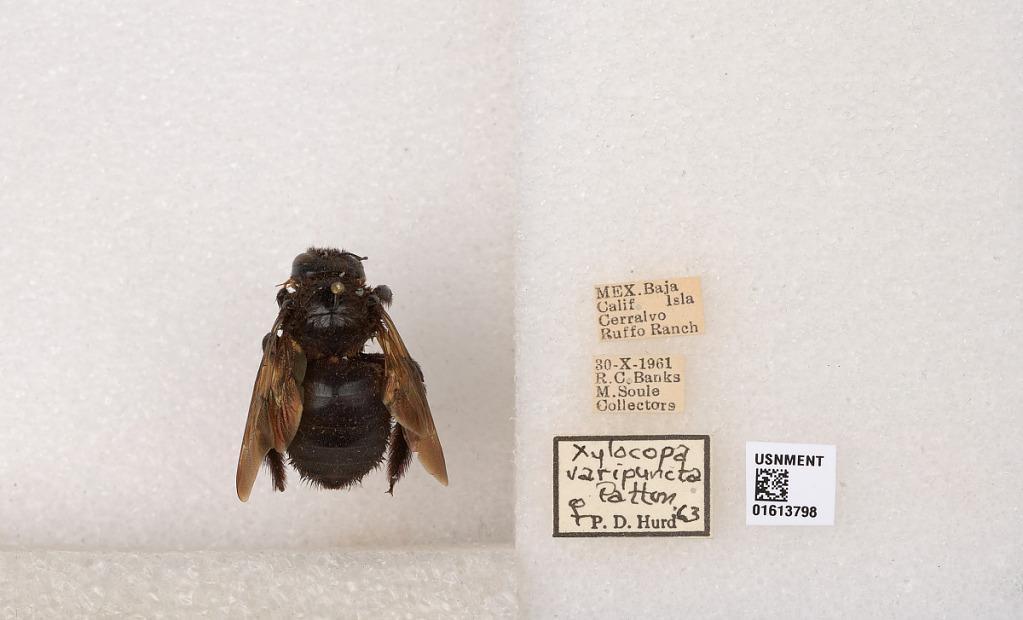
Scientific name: Xylocopa (Neoxylocopa) varipuncta Patton
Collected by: R. Banks & M. Soule
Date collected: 1961-10-30
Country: Mexico
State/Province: Baja California
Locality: Isla Verralvo, Ruffo Ranch
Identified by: Hurd, P. D.